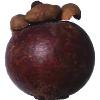
Label: Mangostan 1